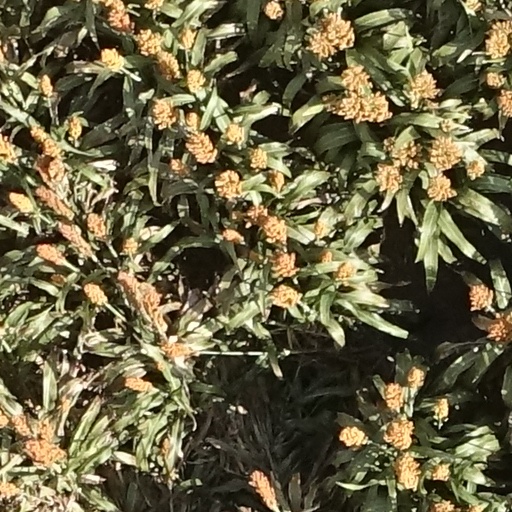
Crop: sorghum